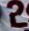
Number: 2